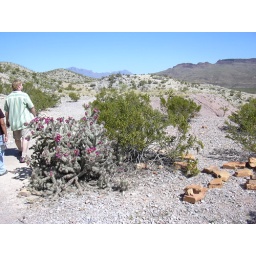
Plants in bloom atop the hill next to the old mercury mine. The bricks on the ground are from the smelter.